Cannes

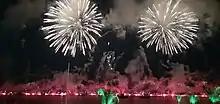
2021

It took the Man in the Iron Mask 11 years to leave the tiny, forested St Marguerite Island. The mysterious individual was believed to be of noble blood, but his identity has never been proven. His cell can be visited in the Fort of St Marguerite, now renamed the Musée de la Mer (Museum of the Sea). This museum also houses discoveries from shipwrecks off the island, including Roman (1st century BC) and Saracen (10th century AD) ceramics.